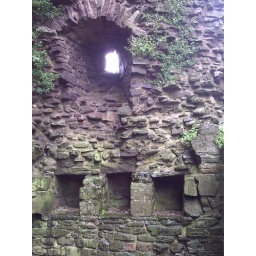
A view from inside the castle tower in tretower court